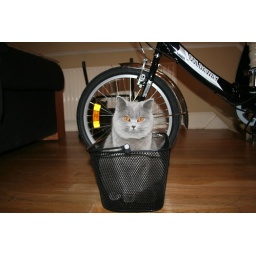
Vesper in the bike basket